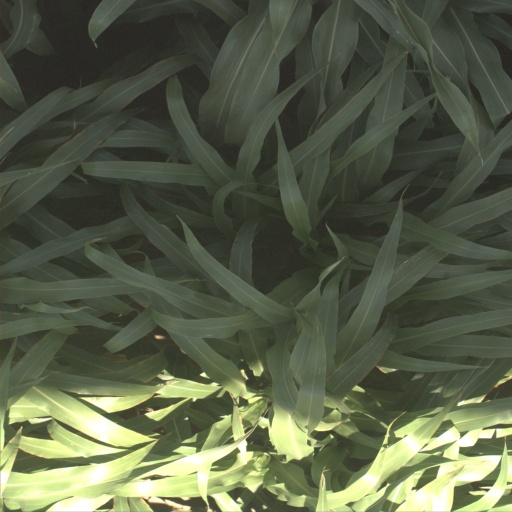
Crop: sorghum